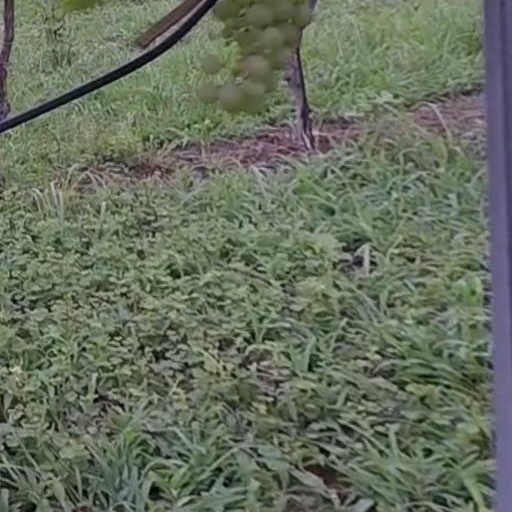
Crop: grape